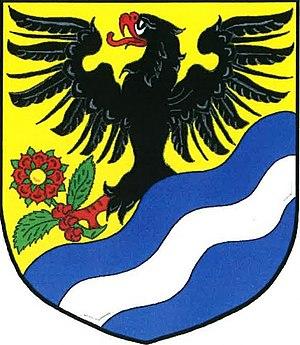
Sudislav nad Orlicí est une commune du district d'Ústí nad Orlicí, dans la région de Pardubice, en Tchéquie. Sa population s'élevait à 138 habitants en 2017.